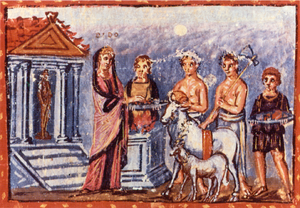
Le Vergilius Vaticanus, également nommé Virgile du Vatican ou Fuluii Ursini schedae Vaticanae est un manuscrit enluminé contenant des fragments de l'Énéide et des Géorgiques de Virgile, daté des environs du début du Vᵉ siècle. Contenant 76 folios et 50 miniatures, il est conservé à la bibliothèque apostolique vaticane où il est coté Cod. Vat. Lat. 3225.